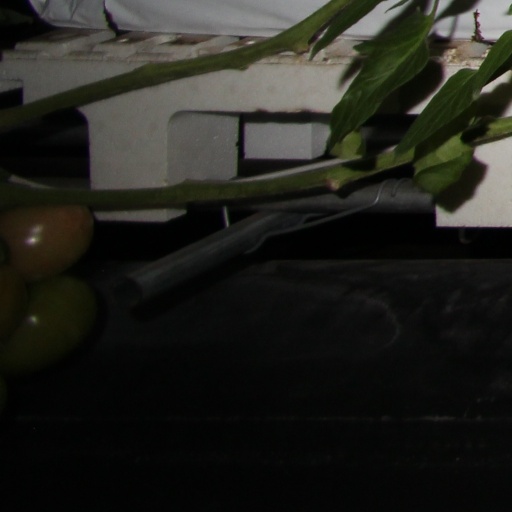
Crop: tomato